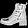
Label: Ankle boot